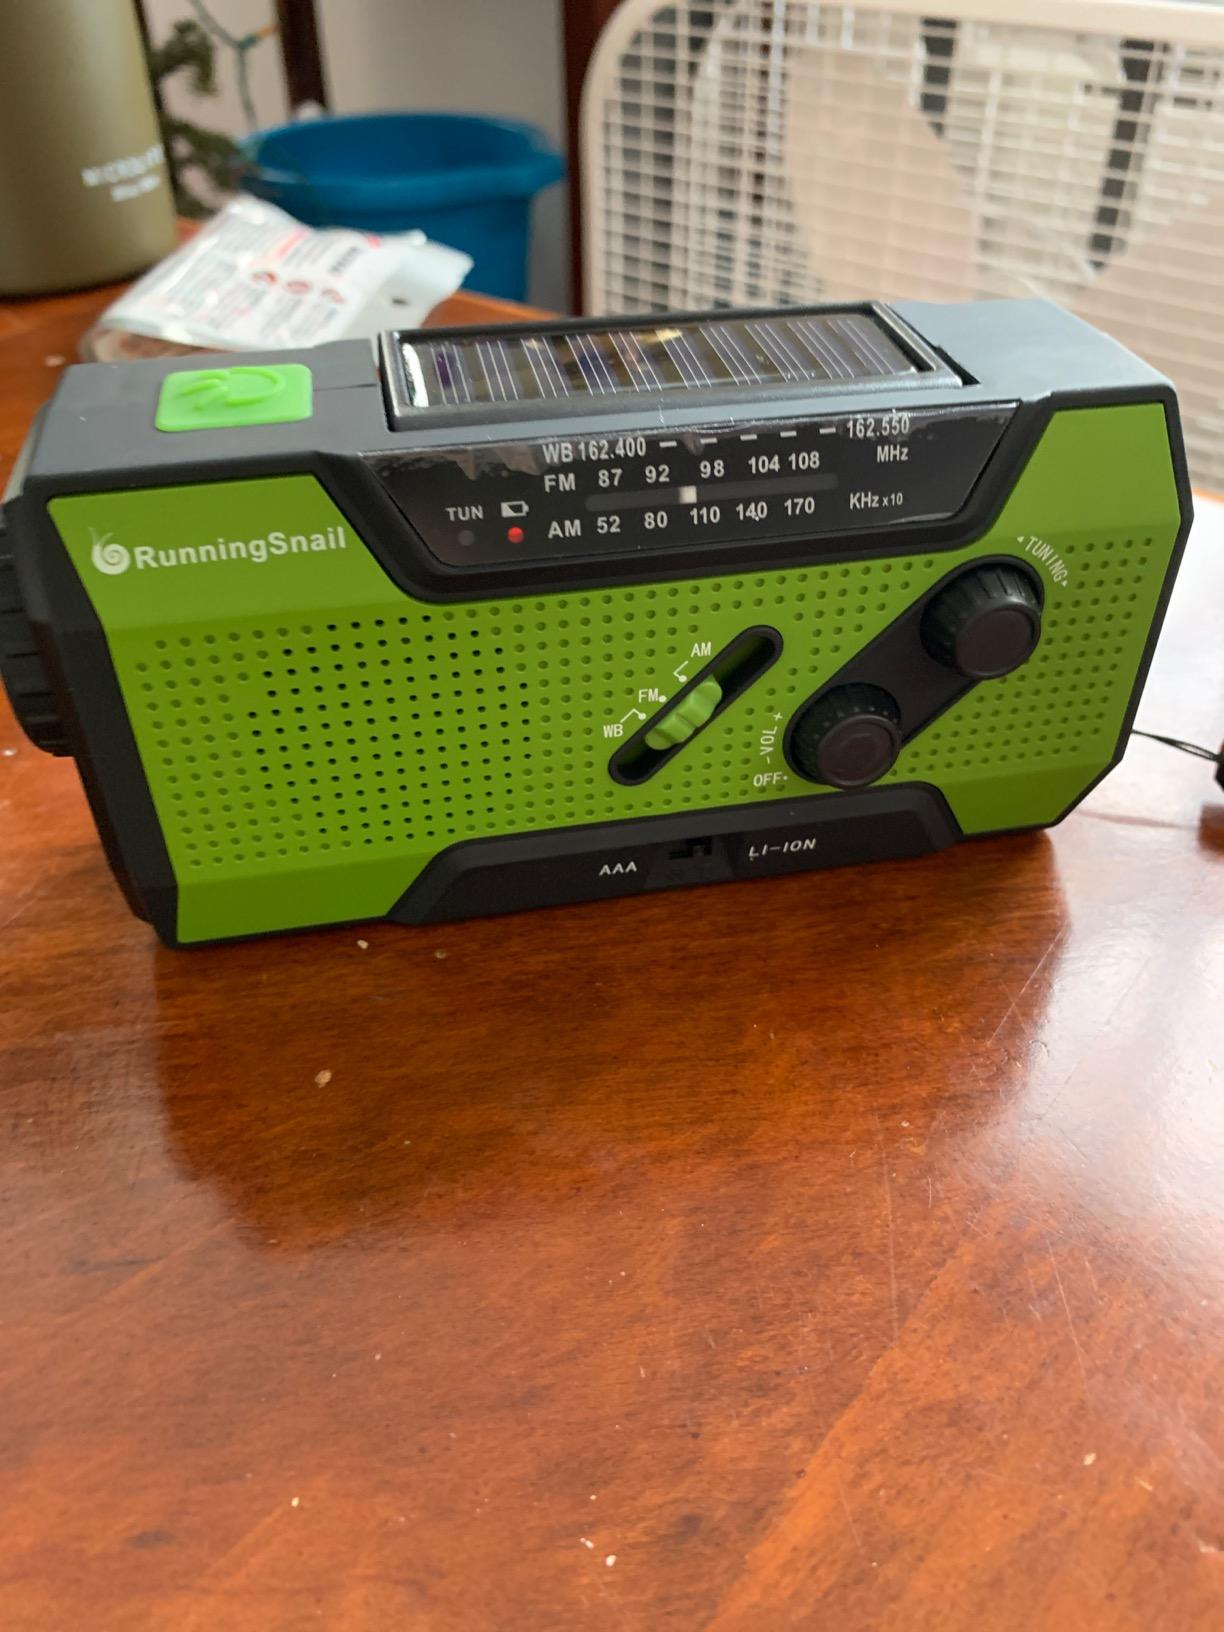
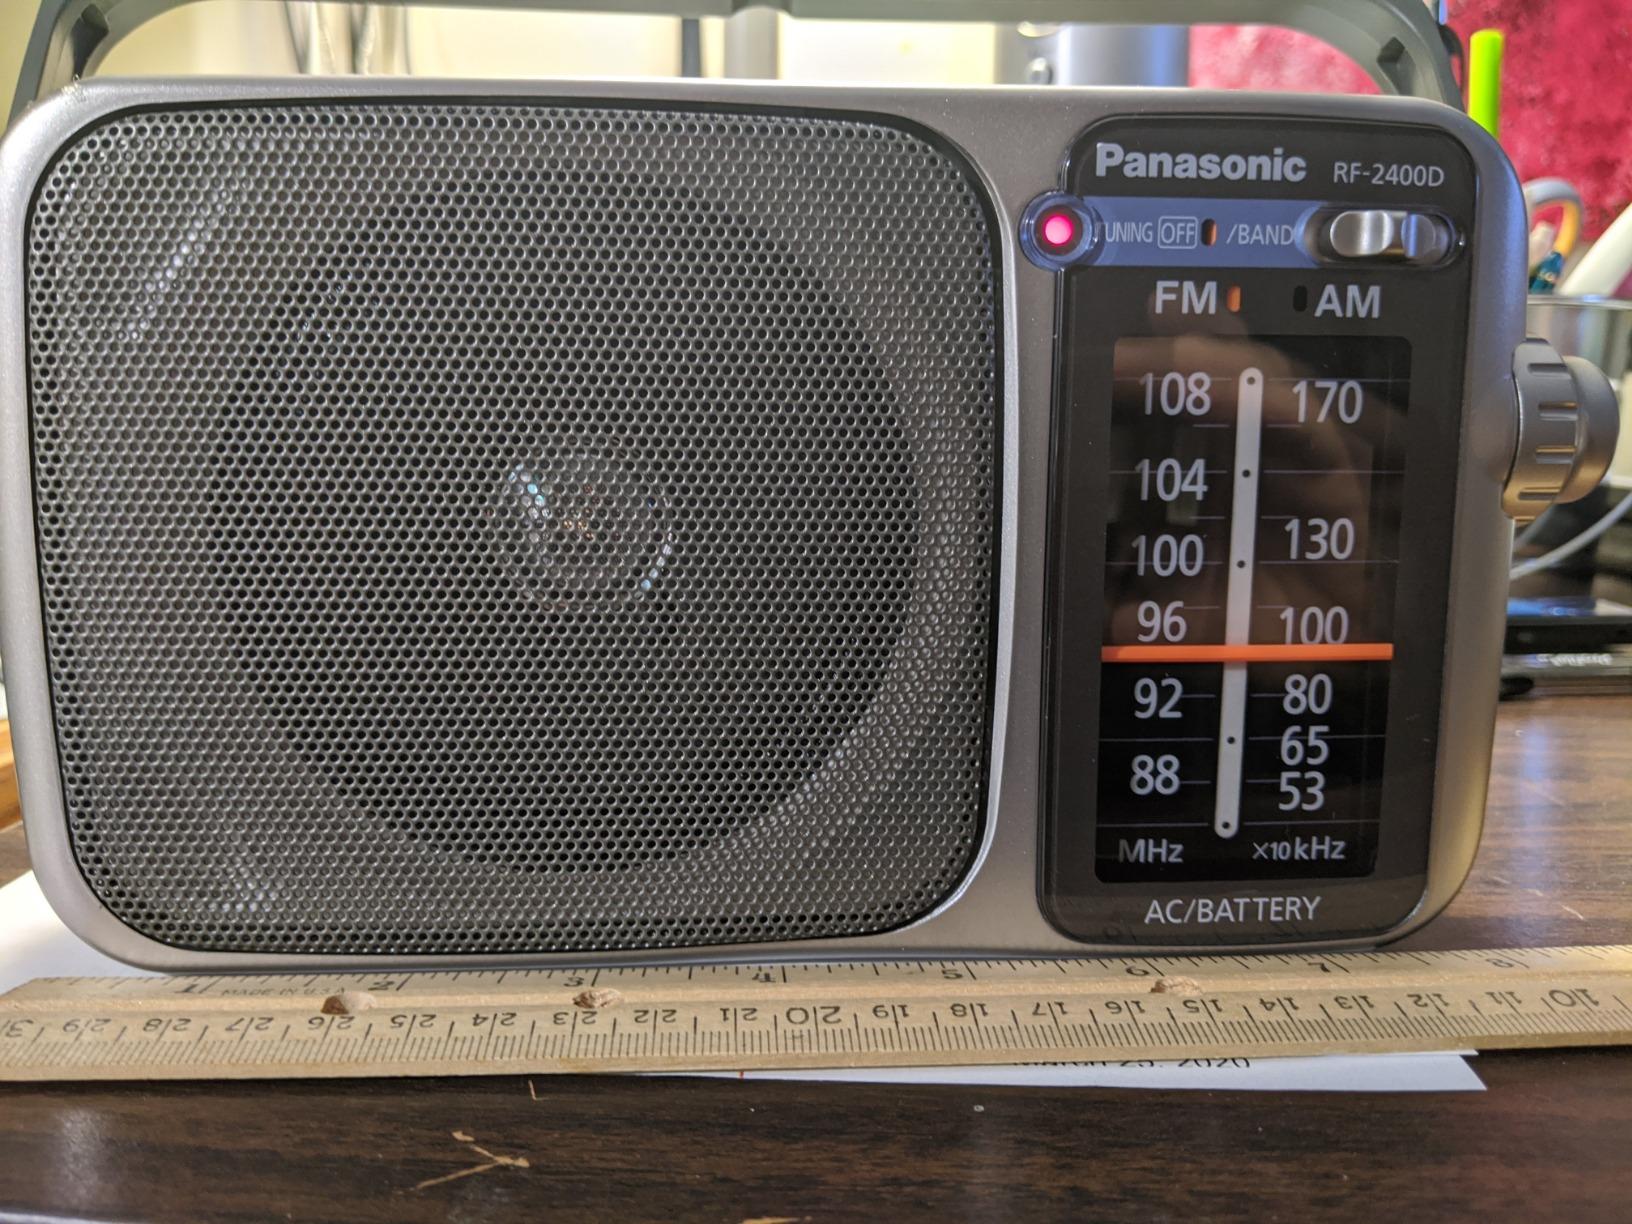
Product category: radio
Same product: no